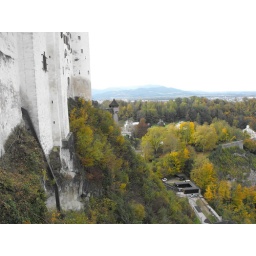
Exterior wall of the castle in Salzburg